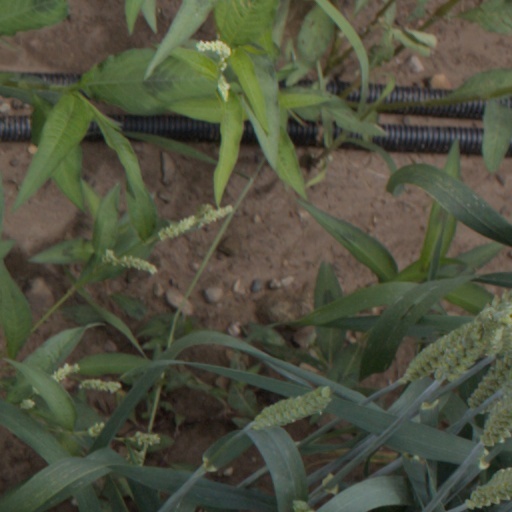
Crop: wheat